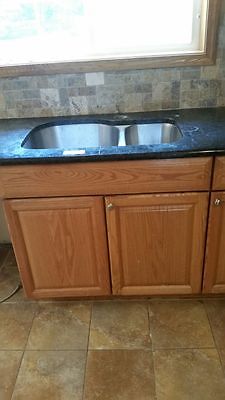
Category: cabinet